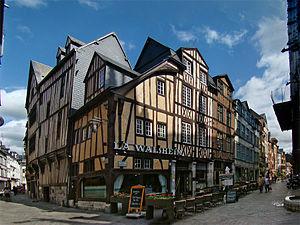
Rouen, Seine-Maritime, Normandie, France. Au coin des rues de Martainville et Damiette.
Rouen [ʁwɑ̃] est une commune du Nord-Ouest de la France traversée par la Seine. Préfecture du département de la Seine-Maritime, elle est le chef-lieu de la Normandie réunifiée après avoir été, jusqu'en 2015, celui de la Haute-Normandie.